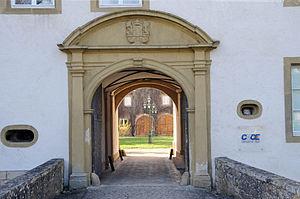
L'entrée du château de Sanem (Luxembourg) Lëtzebuergesch: Agank vum Schlass Suessem